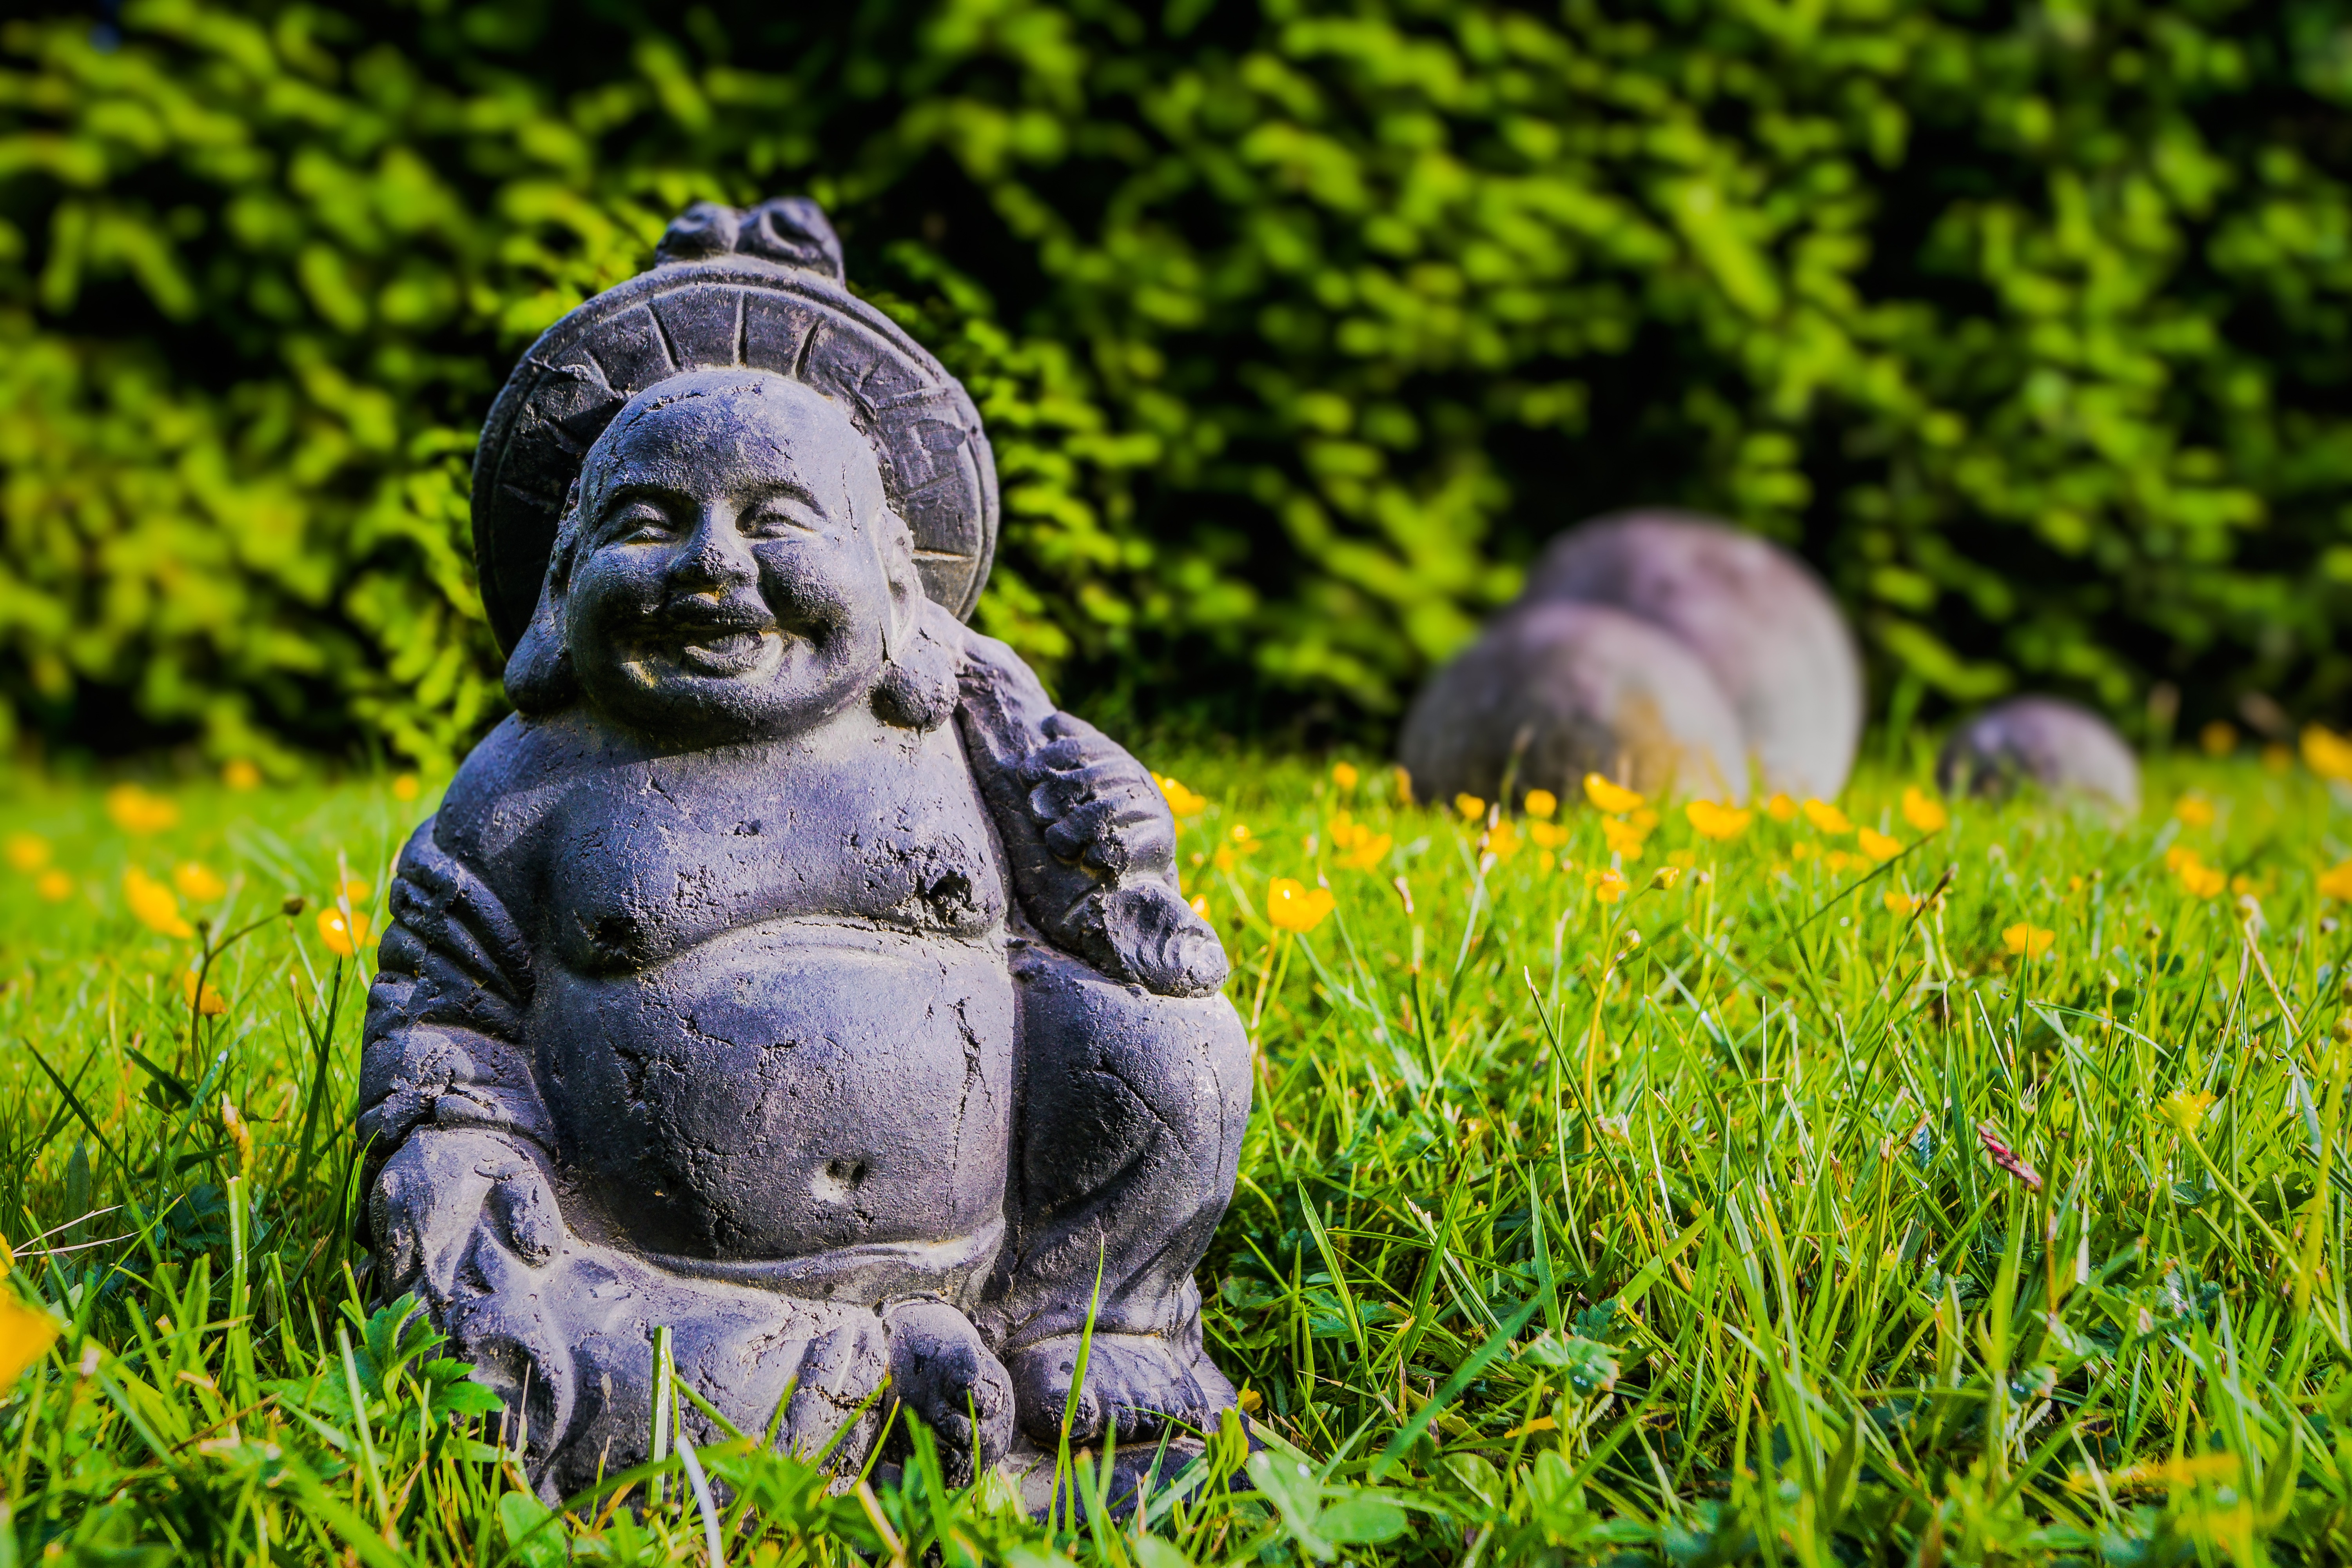
grass, rock, lawn, stone, monument, asian, statue, green, chinese, park, asia, rest, garden, japan, zen, sculpture, art, relaxation, figure, japanese, buddha, china, silent, japan garden, wellness, artfully, gartendeko, garden decoration, garden design, feng shui, far eastern, fern stlich, garden architecture, park jewelry, human positions, buddha focus, steinbuddha